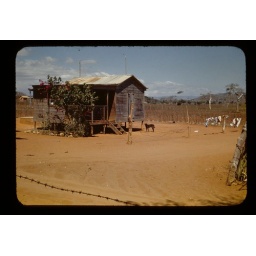
Southwest coast of P.R. cotton in back of house